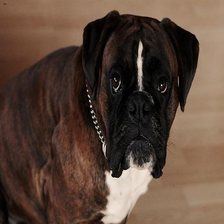
Species: dog
Breed: boxer